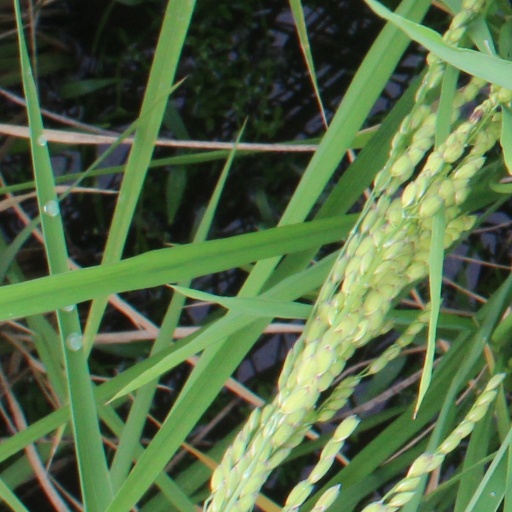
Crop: rice